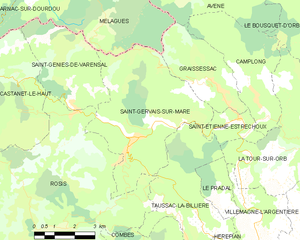
Carte de la commune française de code INSEE 34260 - Saint-Gervais-sur-Mare
Saint-Gervais-sur-Mare est une commune française située dans le département de l'Hérault en région Occitanie.